Armenian Americans

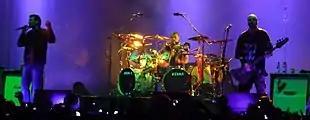
System of a Down is composed of four Armenian Americans.

As of 2000, 53% of the Armenians living in the United States speak the Armenian language. For comparison, about 6% of Italian Americans, 32% of Greek Americans, and 70% of Albanian Americans speak their ancestral language.